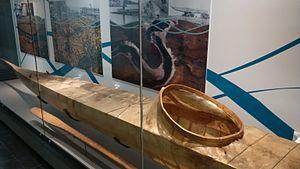
Kayak des Inuits du Caribou, en peau de phoque, 1966. Exposé à l'université de Montréal
La chasse aux phoques, traditionnelle ou commerciale, est pratiquée dans plusieurs pays, principalement au Canada, au Groenland et en Namibie, dans le but d'en récupérer principalement la fourrure mais aussi la viande, la graisse et les os.
Un kayak ou kayac est un type de pirogue légère utilisant une pagaie pour le propulser, le diriger et l’équilibrer.